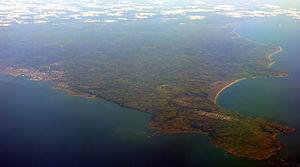
La Hague est une péninsule du Cotentin située au nord-ouest du département français de la Manche. Depuis le 1ᵉʳ janvier 2017, la région se confond presque entièrement avec le territoire de la commune nouvelle de la Hague, formée par la fusion des communes de l'ancienne Communauté de communes de la Hague, mais elle déborde les limites de la commune vers le sud sur Querqueville et quelques autres localités. La Hague offre des paysages remarquables et sauvages et a gardé, pour l'essentiel, ses villages et son habitat traditionnel. Dans la Hague, se trouve le site de l'usine de retraitement de déchets nucléaires, souvent désigné comme « le site de la Hague » et par raccourci « la Hague ».
La Hague est, depuis le 1ᵉʳ janvier 2017, une commune nouvelle française, située dans le département de la Manche en région Normandie et peuplée de 11 634 habitants. Depuis le 1ᵉʳ janvier 2017, La Hague est la commune la plus étendue du département de la Manche avec ses 148,68 km².